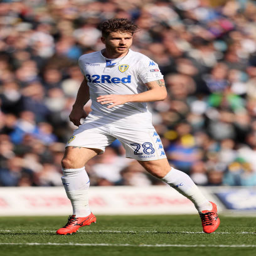
soccer player during the match .